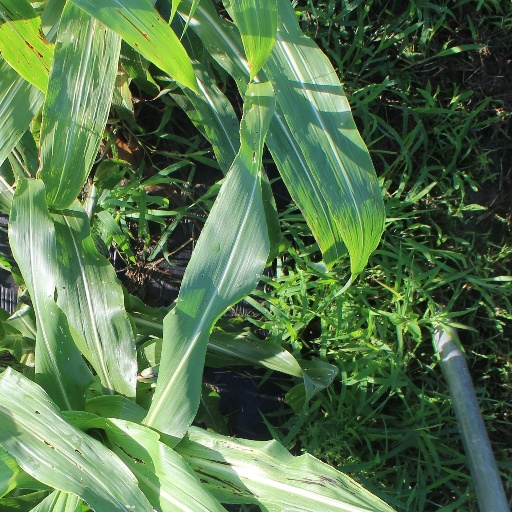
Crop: sorghum